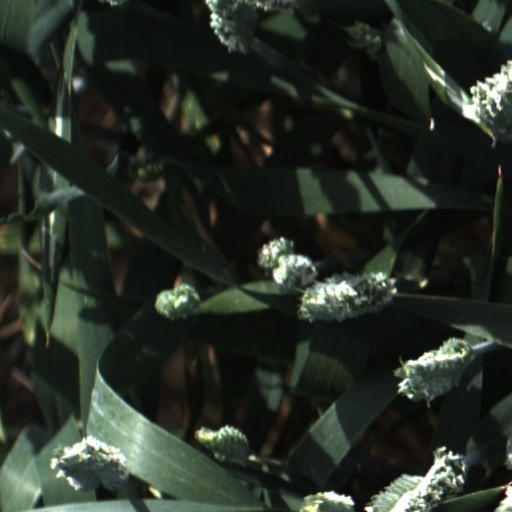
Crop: wheat